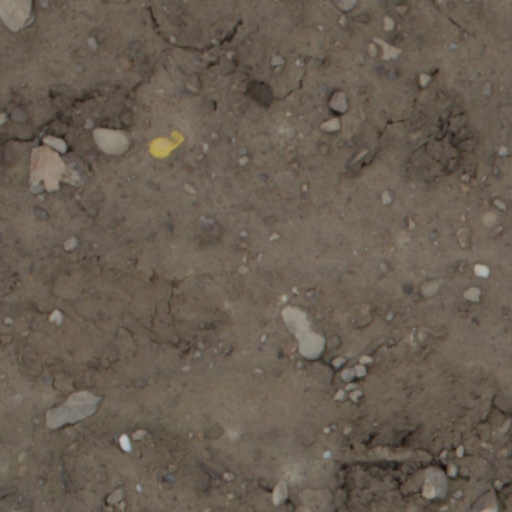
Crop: wheat